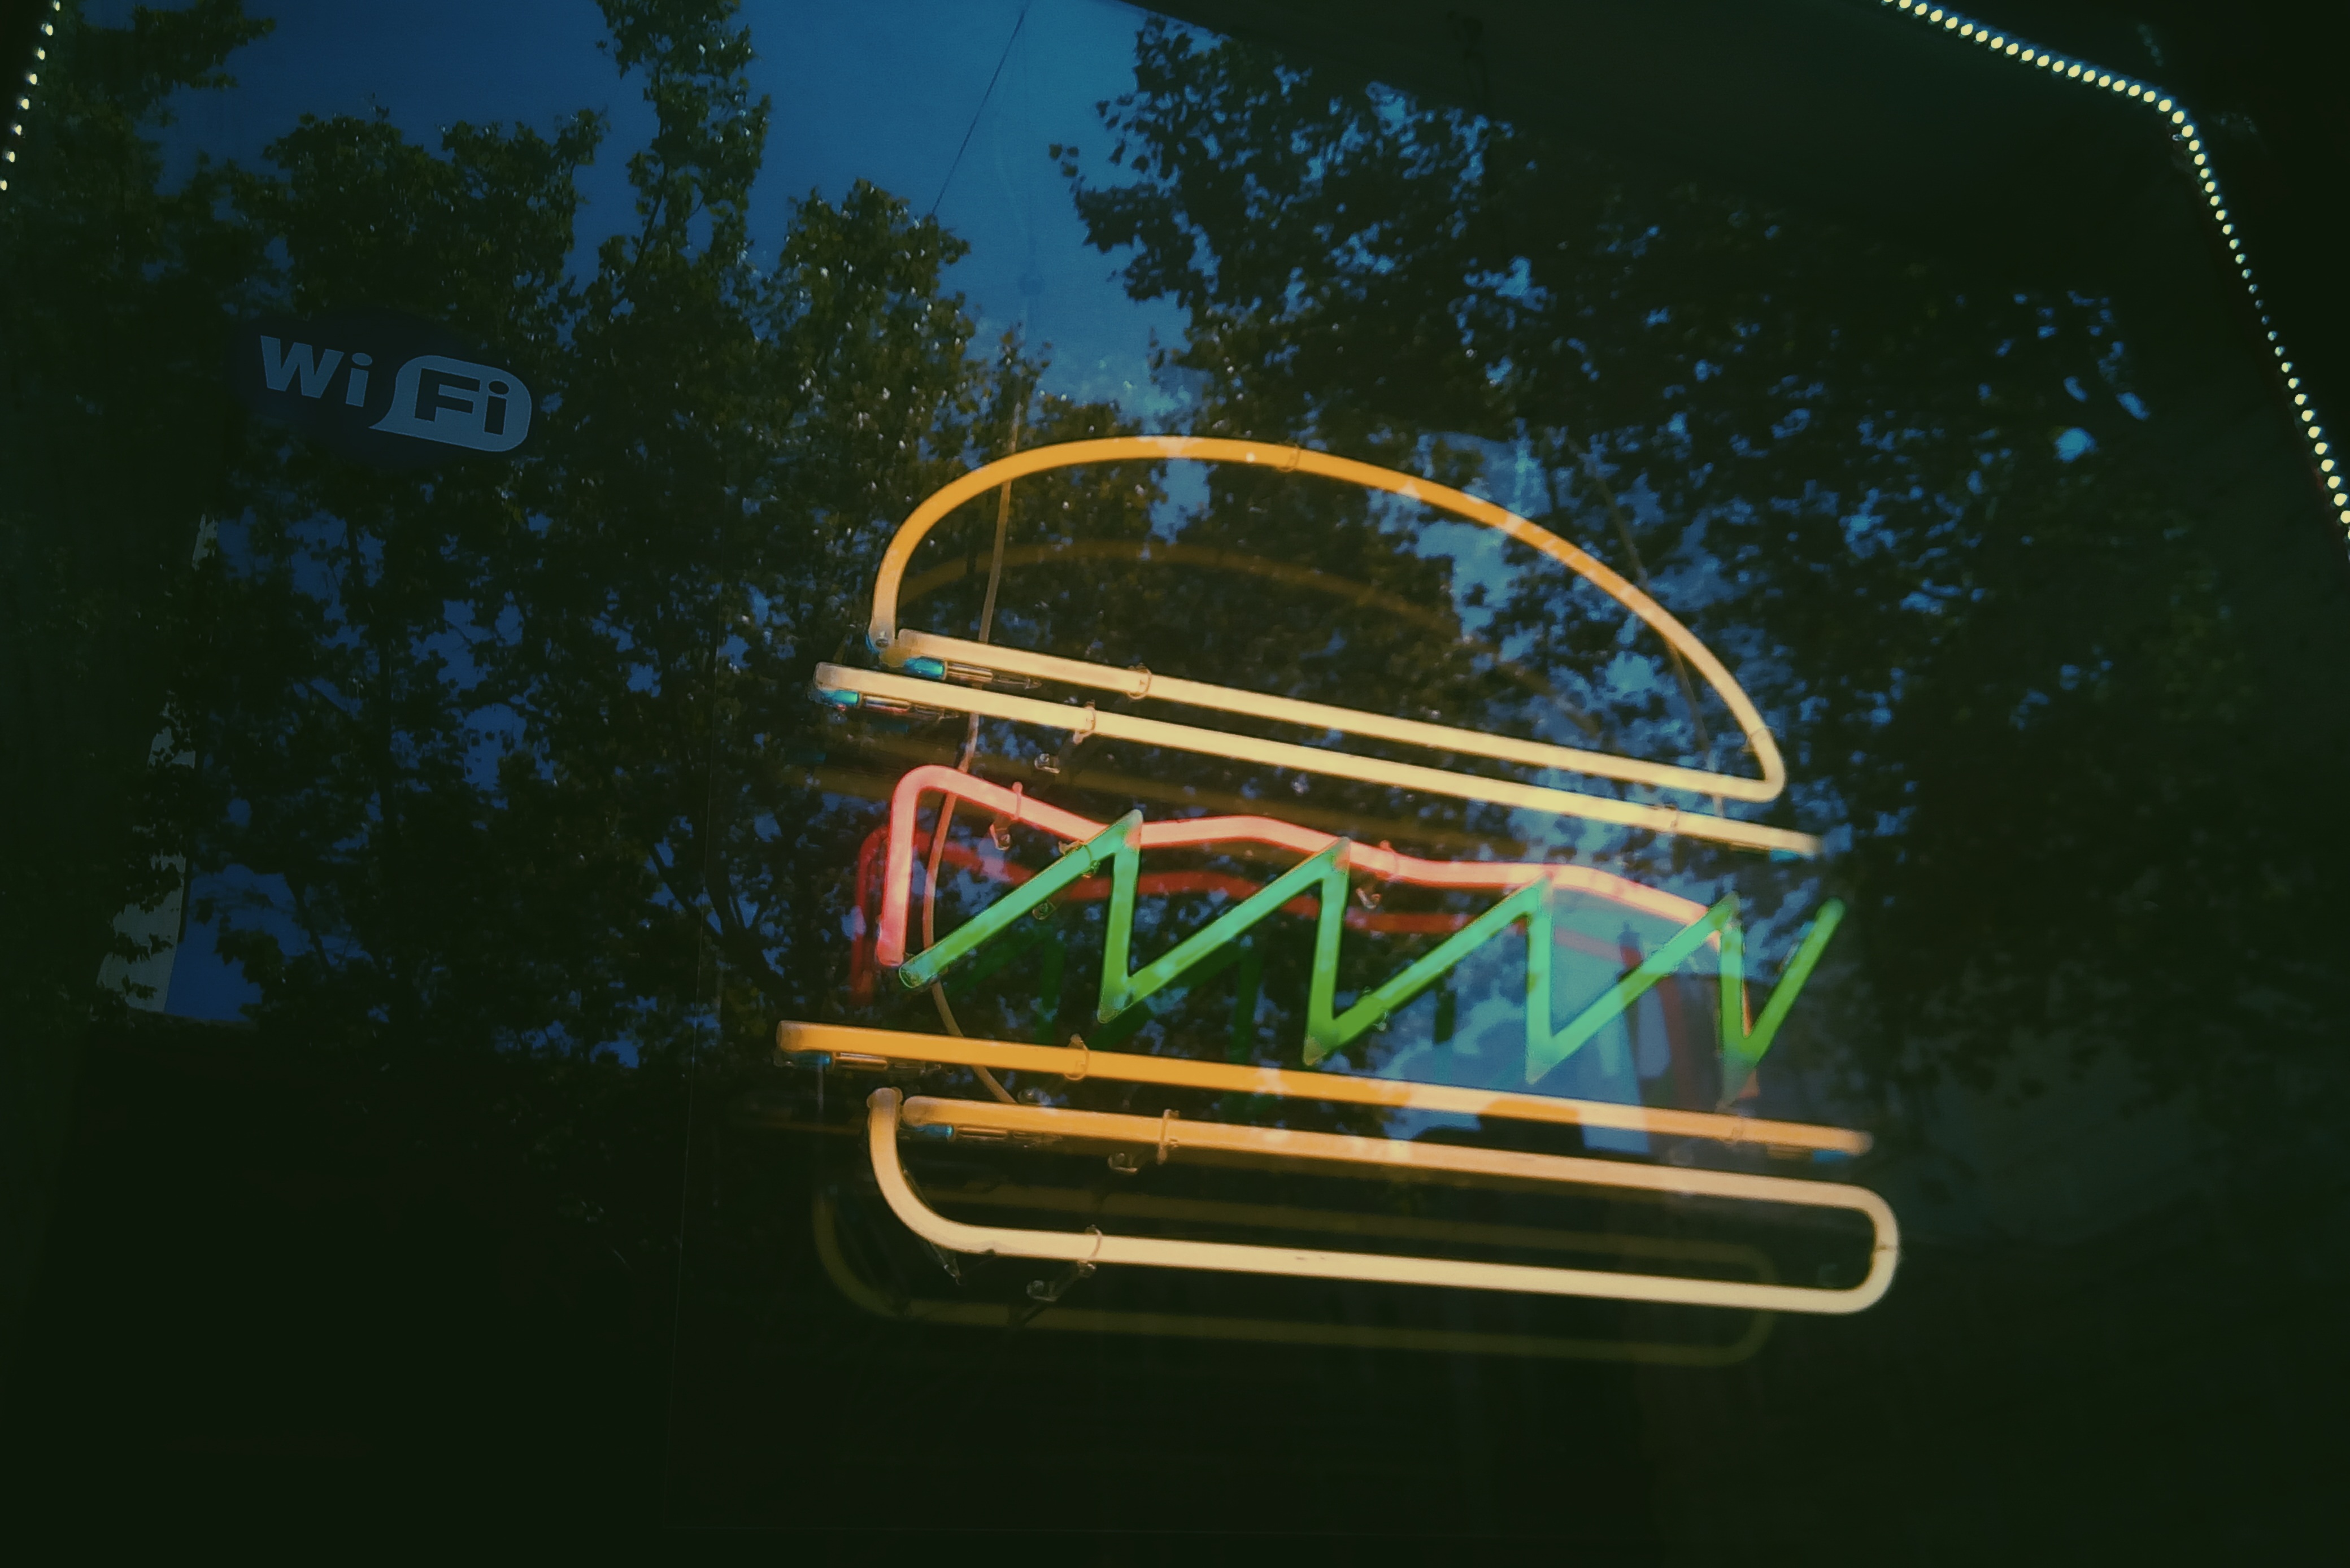
light, lighting, illustration, trumpet, screenshot, brass instrument, computer wallpaper